Lawrence station (CTA)

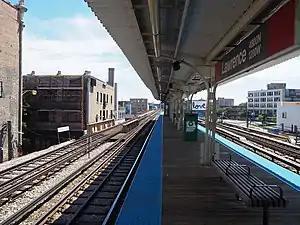
Station platform prior to reconstruction

Lawrence station opened in 1923, shortly after the Northwestern Elevated Railroad was elevated between Wilson and Howard. The original station house was demolished and replaced with a temporary structure in 1995.